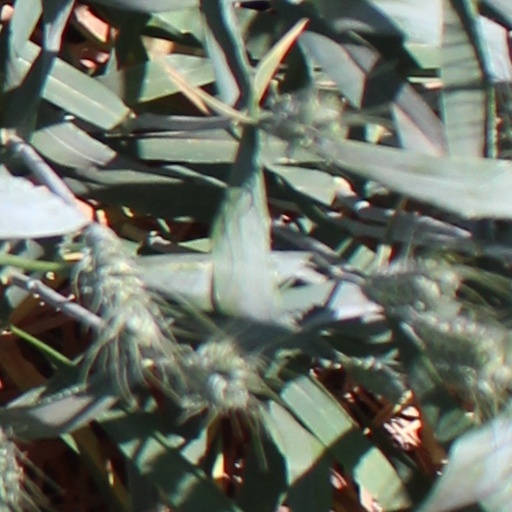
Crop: wheat